The Armidale School

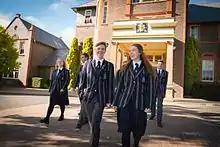
TAS admitted its first senior girls in late 2015 ahead of full co-education the year after.

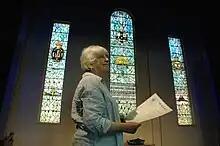
Napier Waller historian Dr Bronwyn Hughes inspects the Memorial Windows in the TAS Assembly Hall.

The Armidale School is situated on a single campus in Armidale, a university city on the New England Tablelands of New South Wales, midway between Sydney and Brisbane. The school features a mix of historic and modern buildings, all of which reflect design elements of the original building designed by an architect Sir John Sulman in 1892. Other notable buildings are the 1902 Chapel, designed by Cyril Blacket, and the War Memorial Assembly Hall, which features three large stained glass windows designed by Napier Waller.